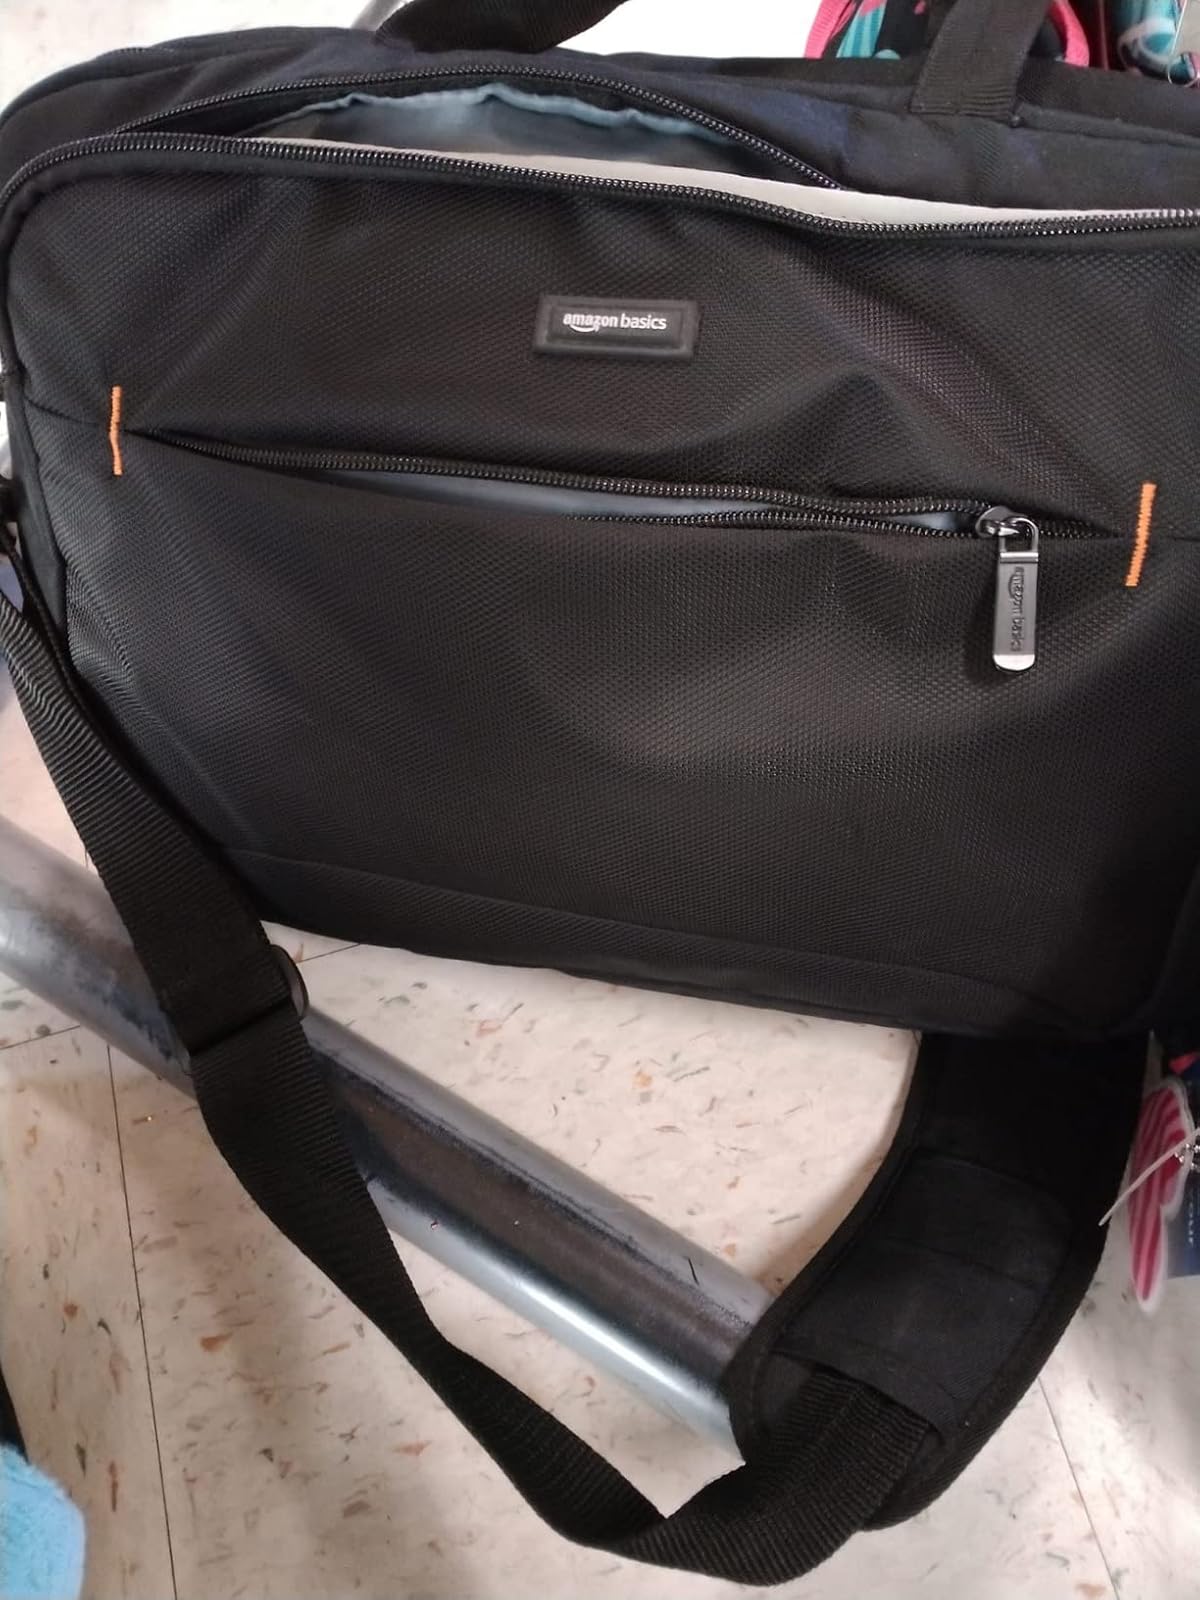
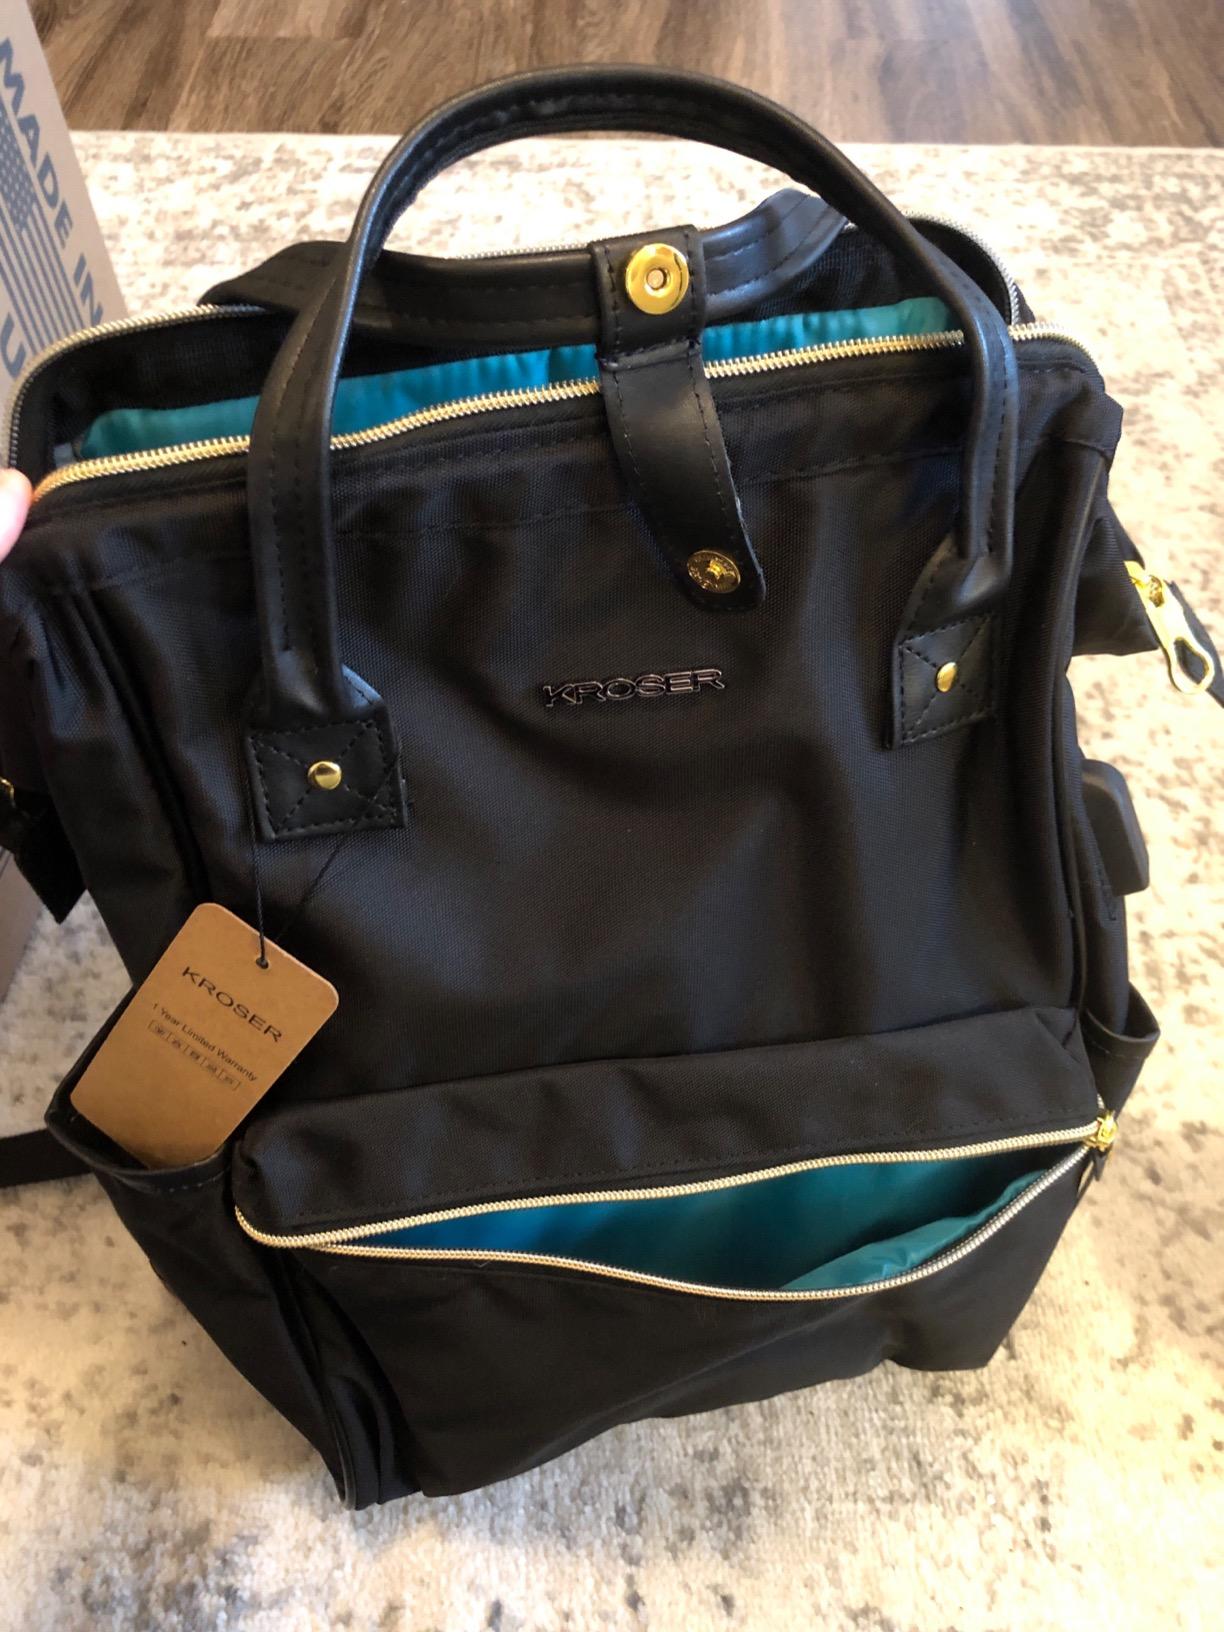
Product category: bag
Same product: no